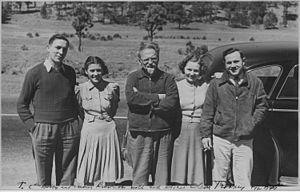
Le communisme est initialement un ensemble de doctrines politiques, issues du socialisme et, pour la plupart, du marxisme, s'opposant au capitalisme et visant à l'instauration d'une société sans classes sociales, sans salariat et une mise en place d'une totale socialisation économique et démocratique des moyens de production.